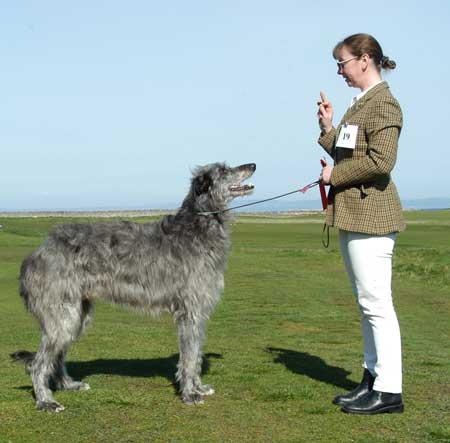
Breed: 224-n000056-Scottish_deerhound